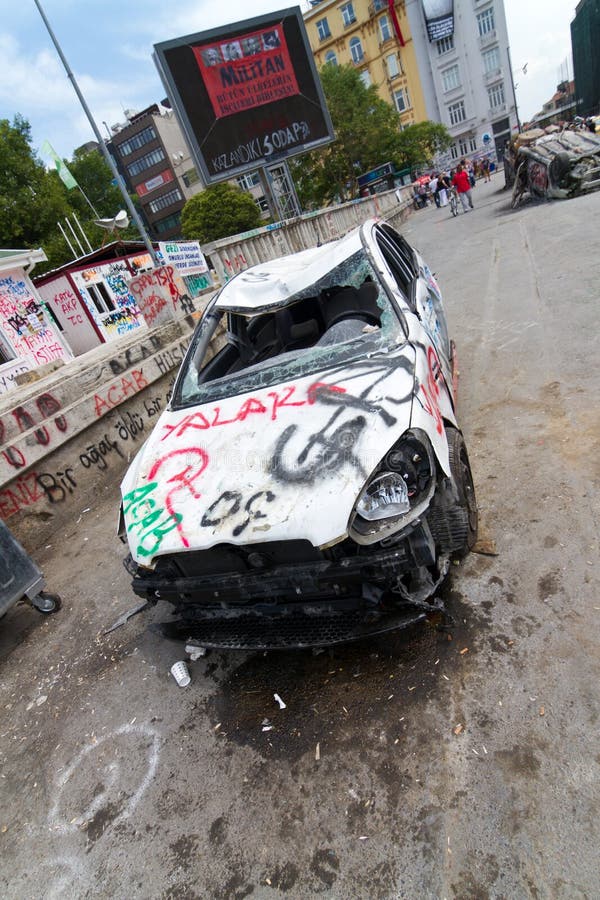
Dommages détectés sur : plaque d'immatriculation avant, feu avant droit, feu avant gauche, capot, pare-brise avant, aile avant droite, aile avant gauche, porte avant droite, porte avant gauche, porte arrière droite, porte arrière gauche, aile arrière droite, aile arrière gauche, malle, feu arrière droit, feu arrière gauche, plaque d'immatriculation arrière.
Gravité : majeur